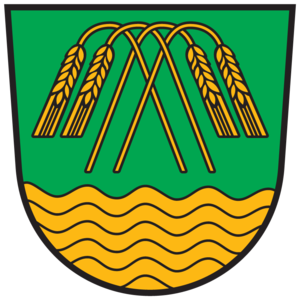
Feld am See est une commune autrichienne du district de Villach-Land en Carinthie.